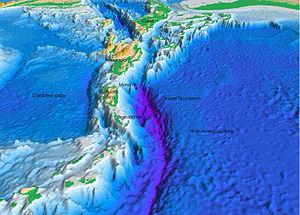
Vue en perspective du plancher océanique de l'océan Atlantique et de la mer des Caraïbes. Les Petites Antilles sont sur le côté inférieur gauche de l'image et la Floride est sur le coin supérieur droit. Le fond de la mer (couleur violette foncée) au centre de la vue est la Fosse de Porto Rico, au plus profond de l'océan Atlantique et la mer des Caraïbes
L'océanographie physique est l'étude de l'état et des processus physiques au sein de l'océan, principalement des mouvements et des propriétés des masses d'eau océaniques.
La fosse de Porto Rico est une fosse océanique située entre la mer des Caraïbes et l'océan Atlantique au large de l'île de Porto Rico. Elle s'est formée il y a 70 millions d'années. Avec une profondeur moyenne de 8 400 mètres, sa partie la plus profonde est la fosse de Milwaukee.
Une fosse océanique ou fosse sous-marine est une dépression sous-marine profonde, plus ou moins longue et étroite, présente dans les zones de subduction. Ces zones, caractéristiques des marges actives ou des rides médio-océaniques, sont engendrées par la collision ou l'expansion de plaques tectoniques.
La fosse d'Anegada est une fosse océanique de l'océan Atlantique. Elle constitue une discontinuité géomorphologique d'une part entre Anegada dans les îles Vierges et les Grandes Antilles et d'autre part entre les îles de Sombrero et Anguilla qui font partie des Petites Antilles.
La bathymétrie est la science de la mesure des profondeurs et du relief de l'océan pour déterminer la topographie du sol de la mer.
La fosse de Milwaukee est la partie la plus profonde de l'océan Atlantique, avec une profondeur maximale de 8 605 mètres et fait partie de la fosse de Porto Rico. Son emplacement est à 135 kilomètres au nord de la côte de l'île de Porto Rico. Cet endroit du fond océanique tire son nom de l'USS Milwaukee, un croiseur de l'United States Navy, qui a découvert la fosse océanique le 14 février 1939.
Victor Lance Vescovo est un riche investisseur américain qui a fait fortune dans les fonds de placement ; il est aussi connu comme sportif et explorateur sous-marin.